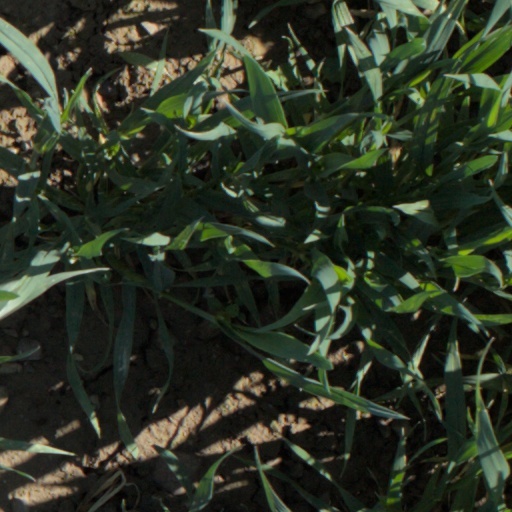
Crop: wheat